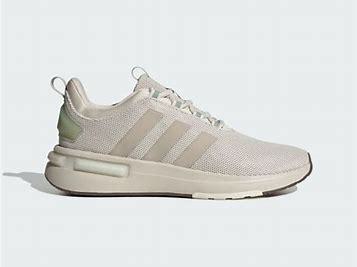
Brand: Adidas
Model: Racer TR23